Giancarlo De Carlo

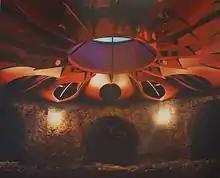
"Red Room" inside the Monastery of San Nicolò l'Arena

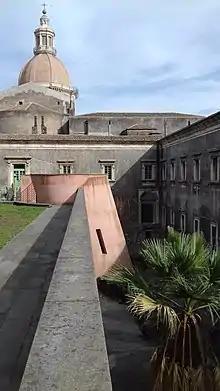
"Garden of Novices" and roof of Heating Plant, University of Catania

Between 1969 and 1974, De Carlo created the Matteotti Village, a housing complex for 3000 steel workers in Terni. Implementing his anarchist views, he included the future inhabitants in the design process. Due to conflicts with the community in the old village, the project was only partly constructed.